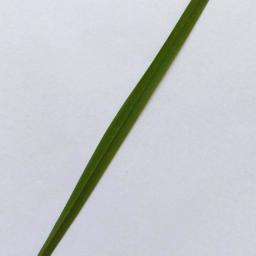
Label: Rice___Healthy